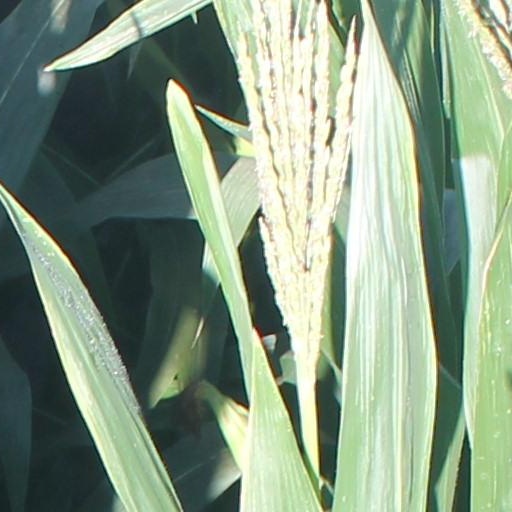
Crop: maize; corn